Tekken Tag Tournament 2

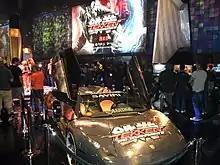
"Tag Tournament 2" exposition at the Electronic Entertainment Expo 2012

"Tekken" series producer Katsuhiro Harada teased an announcement on his Twitter feed on September 17, 2010 ("TGS Sep 18(Sat) at Tougeki Booth. I'll announce something :D"). It was rumored to be something related to "Tekken X Street Fighter" or "Tekken 7". The game was announced to be "Tekken Tag Tournament 2", sequel to "Tekken Tag Tournament", on September 18, 2010, at the Tougeki event as promised. Producer Katsuhiro Harada stated that the game engine would be different from the one used in "Tekken 6". The release of the arcade version of the game in Japan was originally planned for summer 2011, but due to complications derived from the Great East Japan earthquake, the arcade release was postponed until Autumn 2011. At the World Cyber Games 2010, Harada stated that the console version would feature additional console-exclusive returning characters and bonus gameplay modes. He also suggested that the release of the console version of the game would take place between the releases of "Street Fighter X Tekken" and "Tekken X Street Fighter".